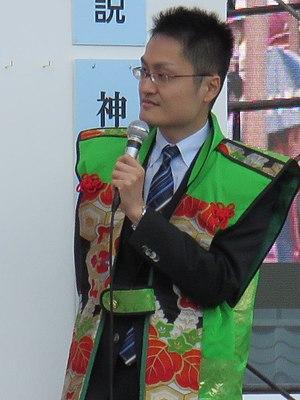
Akira Inaba est un joueur professionnel de shogi japonais.